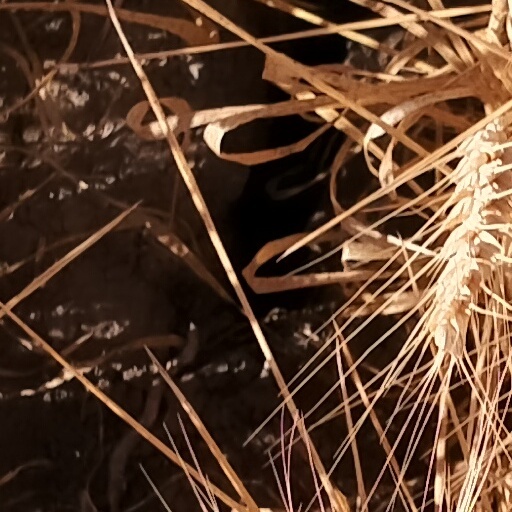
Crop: wheat